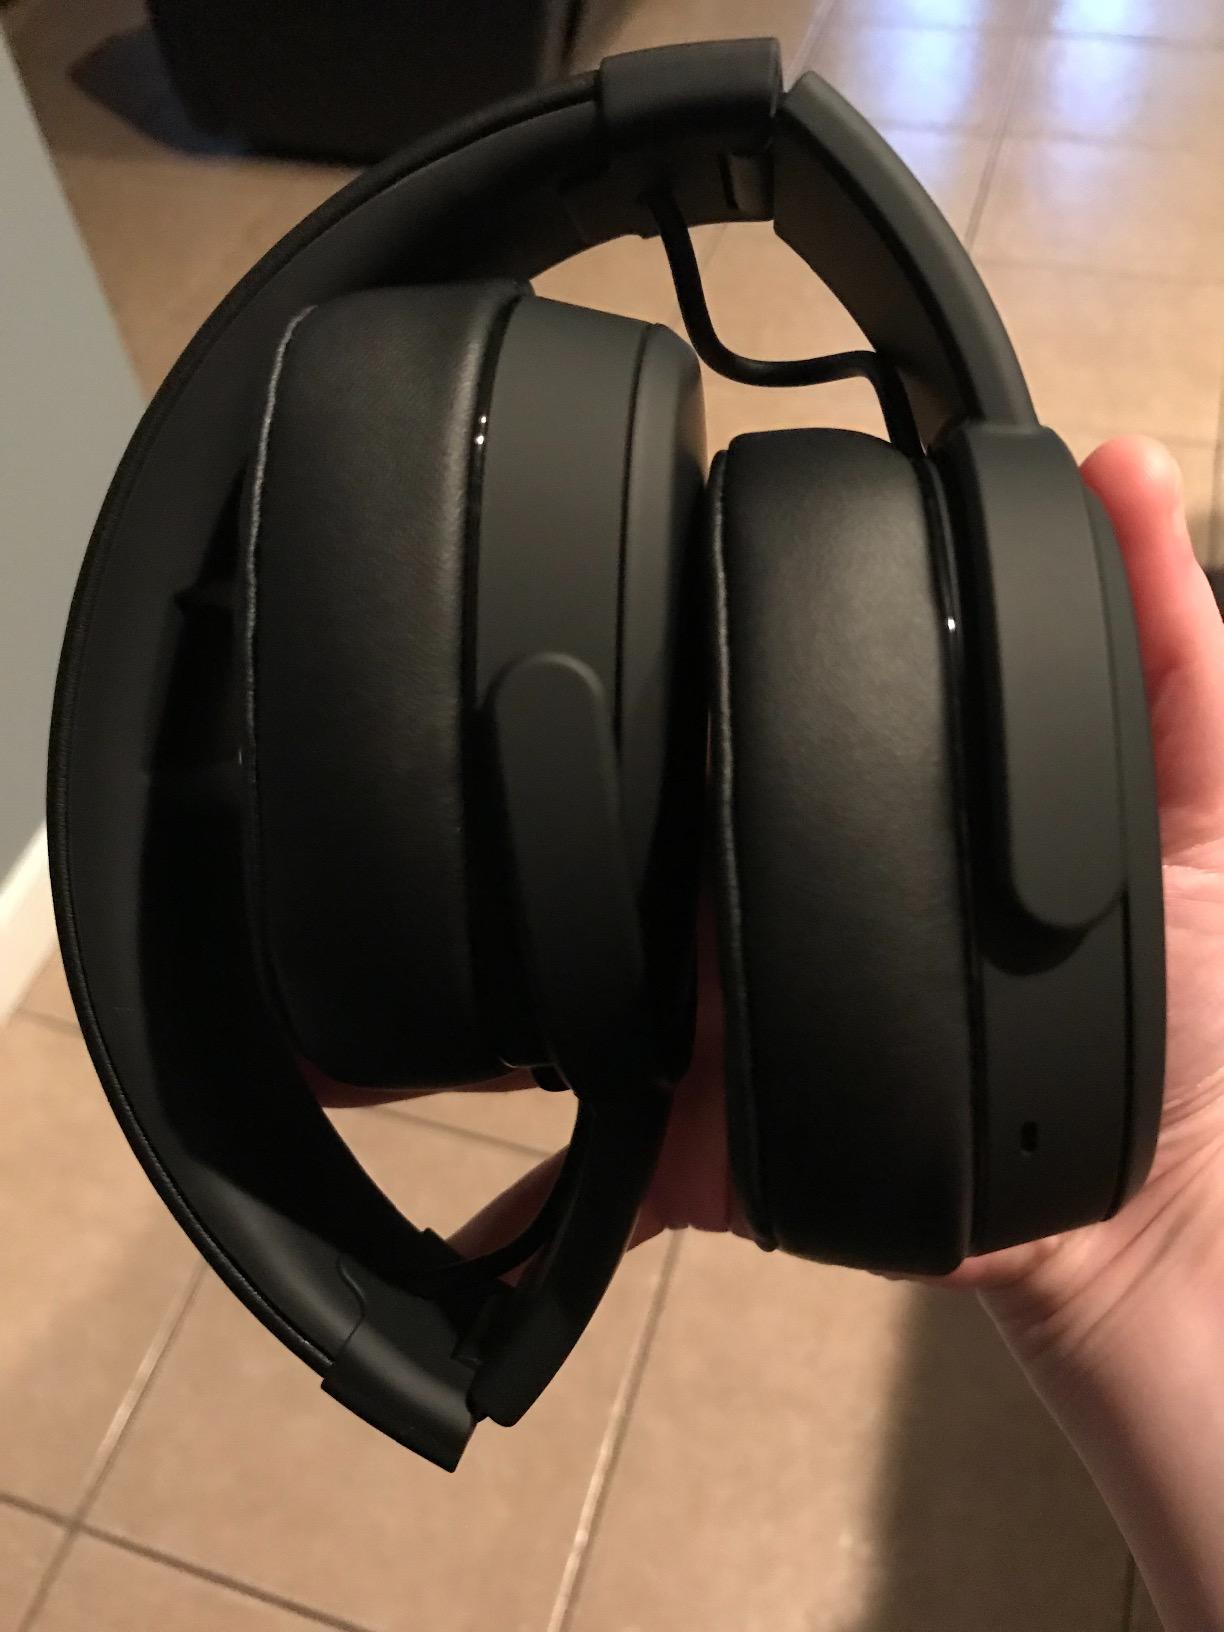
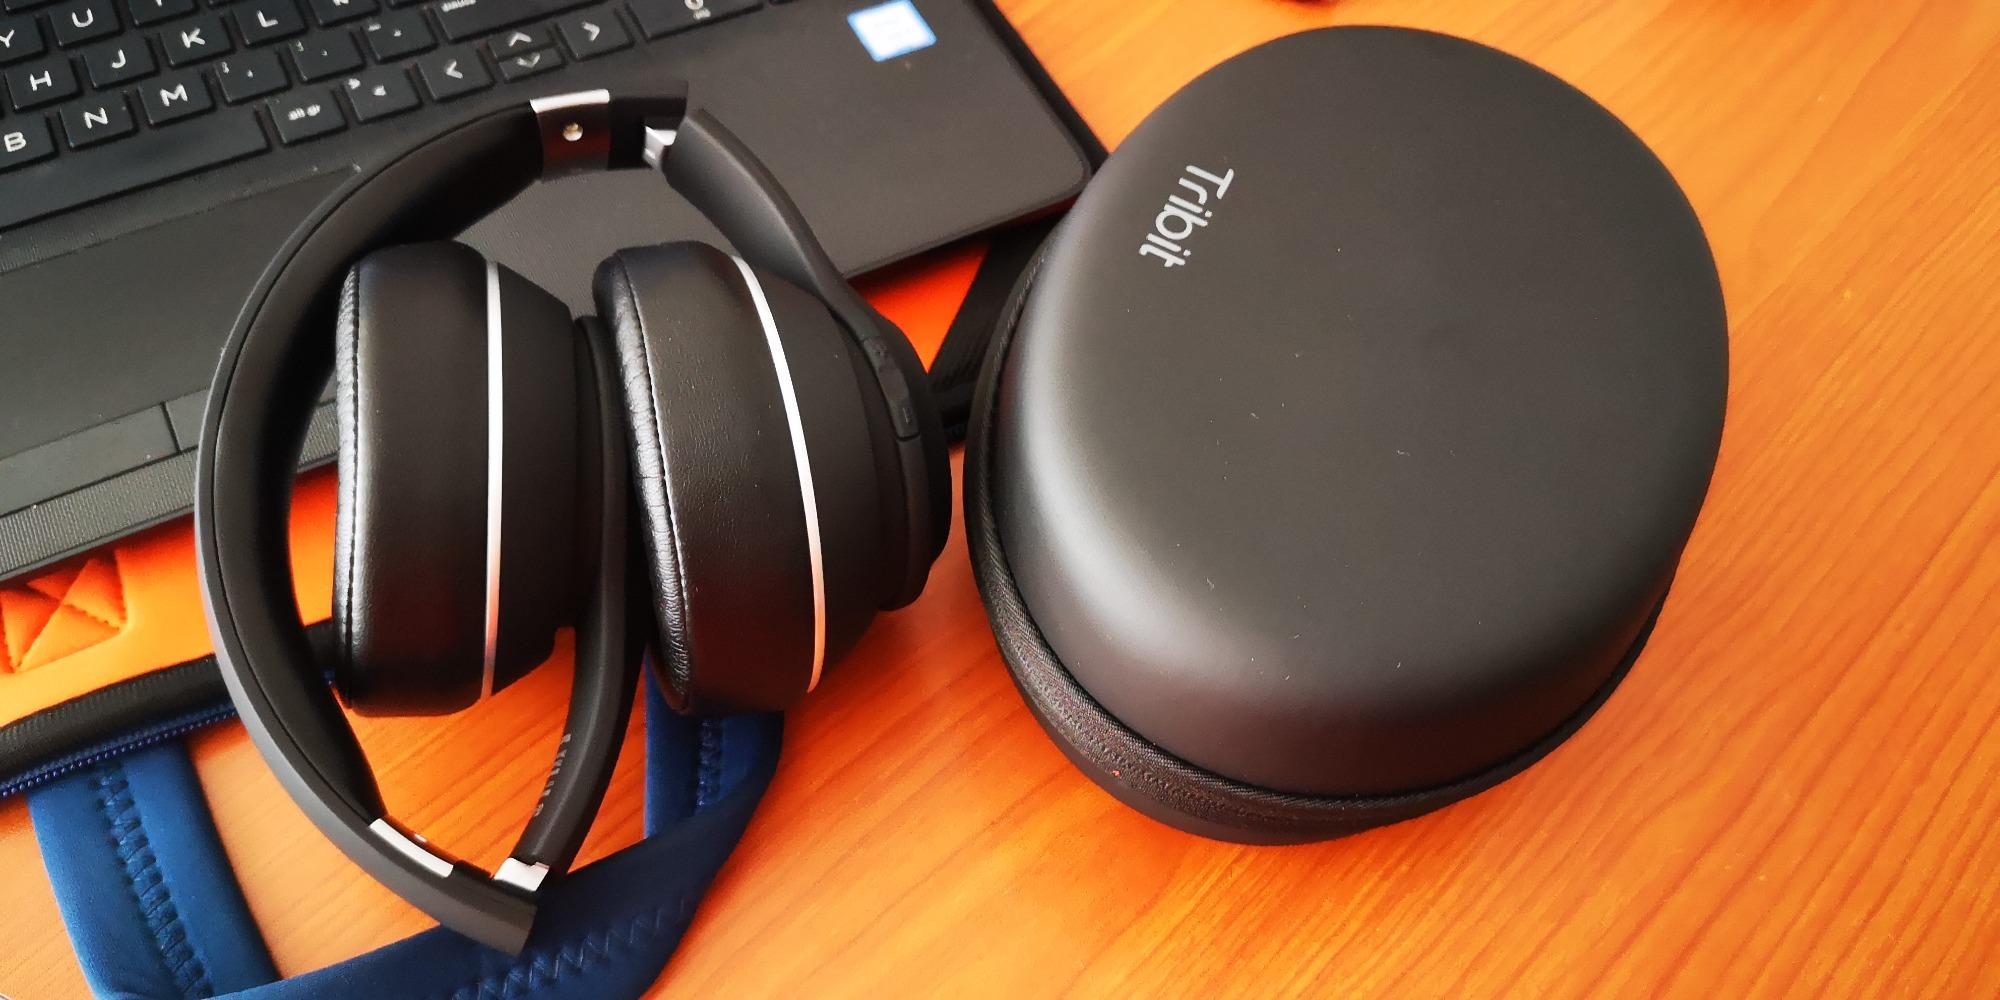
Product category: headphones
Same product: no